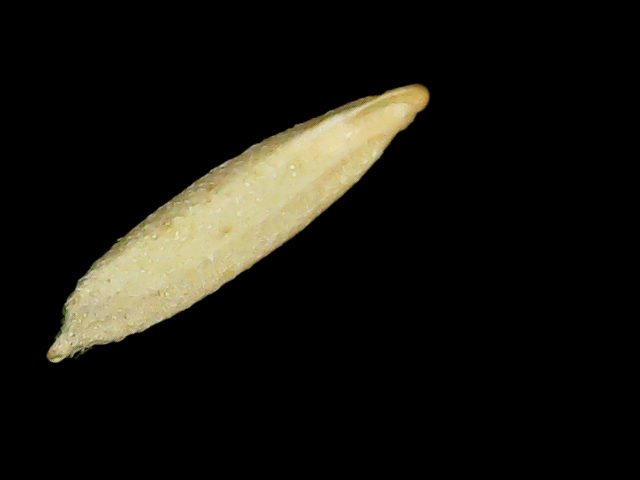
Rice variety: Binadhan19